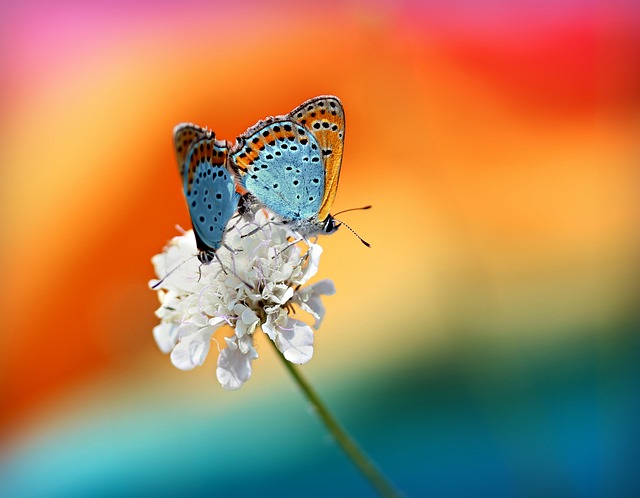
Label: butterfly